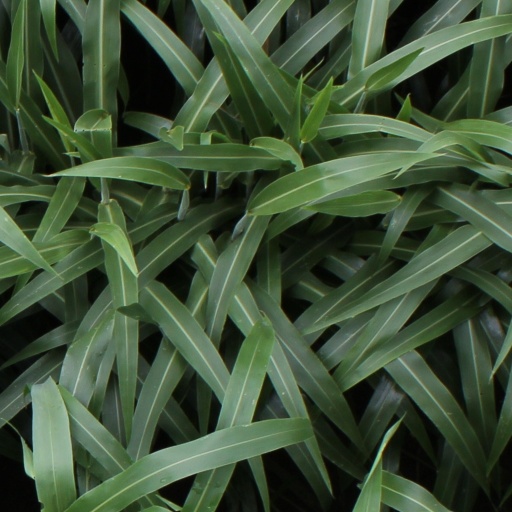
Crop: sorghum